Yom Kippur War

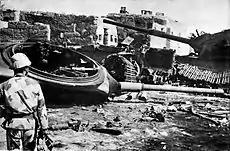
An Egyptian soldier looks at a group of knocked out Israeli Patton tanks.

The Egyptians, meanwhile, failed to grasp the extent and magnitude of the Israeli crossing, nor did they appreciate its intent and purpose. This was partly due to attempts by Egyptian field commanders to obfuscate reports concerning the Israeli crossing and partly due to a false assumption that the canal crossing was merely a diversion for a major IDF offensive targeting the right flank of the Second Army. Consequently, on 16 October General Shazly ordered the 21st Armored Division to attack southward and the T-62-equipped 25th Independent Armored Brigade to attack northward in a pincer action to eliminate the perceived threat to the Second Army.